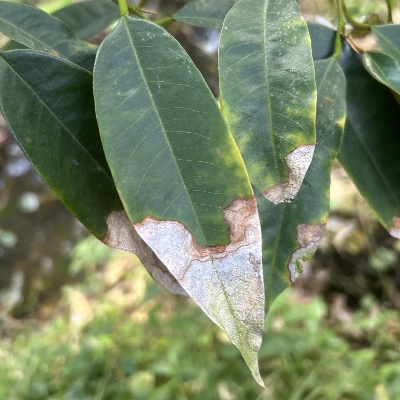
Label: Leaf_Colletotrichum